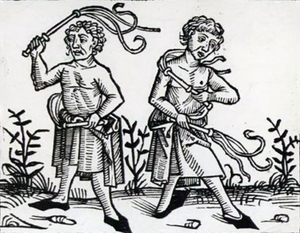
Pierre Roger, né dans la commune de Rosiers-d'Égletons, en Corrèze, et mort à Avignon, est le 198ᵉ pape de l'Église catholique, sous le nom de Clément VI. Il est aussi le 4ᵉ pape d'Avignon.
La mortification est une pratique d'ascèse religieuse qui consiste à s'imposer une souffrance, en général physique, pour progresser dans le domaine spirituel. L'expression mortification corporelle s'emploie habituellement dans le contexte de la religion catholique où cette pratique a été abondamment thématisée mais au sein de la plupart des religions, on retrouve des pratiques de mortification et plus généralement d'ascétisme.
Les Flagellants étaient des groupes ambulants de fidèles qui se donnaient la discipline collectivement en public. Leur mouvement atteignit son apogée durant le XIIIᵉ siècle et le XIVᵉ siècle en Europe occidentale. Ceux qui y prenaient part pensaient que la pratique de la flagellation leur permettrait d'expier leurs péchés, atteignant ainsi la perfection, de manière à être acceptés au royaume des cieux après l'Apocalypse. Ils allaient en procession par les villes, nus jusqu'à la ceinture et armés d'un fouet dont ils se flagellaient publiquement, en chantant des cantiques, pour expier leurs péchés.
L’Inquisition est une juridiction spécialisée, créée au XIIIᵉ siècle par l'Église catholique et relevant du droit canonique, dont le but était de combattre l'hérésie, en faisant appliquer aux personnes qui ne respectaient pas le dogme des peines variant de simples peines spirituelles à des amendes lorsque l'hérésie n'était pas établie, et de la confiscation de tous les biens à la peine de mort pour les apostats relaps. Combattant les hérésies, l'Inquisition ne pouvait condamner que des catholiques — dont ceux qui avaient eu le choix entre le baptême ou la mort. Bien que la peine de mort puisse être prononcée, elle ne l’a été que très rarement puisqu'Anne Brenon, spécialiste du catharisme, estime à 3 000 le nombre de peines de mort prononcées par l'Inquisition durant ses cinq siècles d'existence à travers l'Europe. Elle se substituait à l'ordalie en introduisant la notion de tribunal, de défenseur et de minutes du procès.